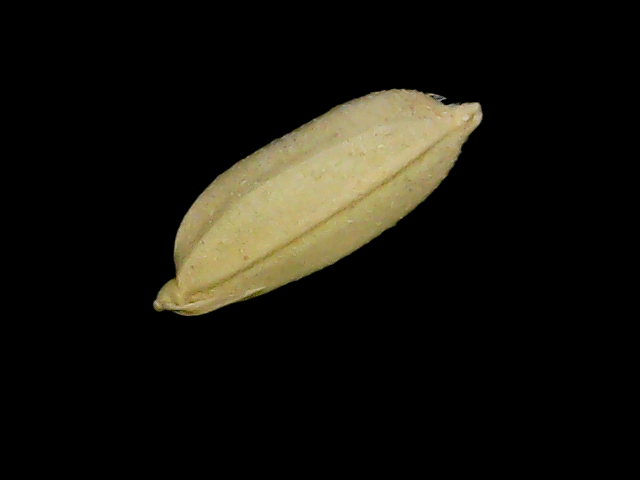
Rice variety: Bd52